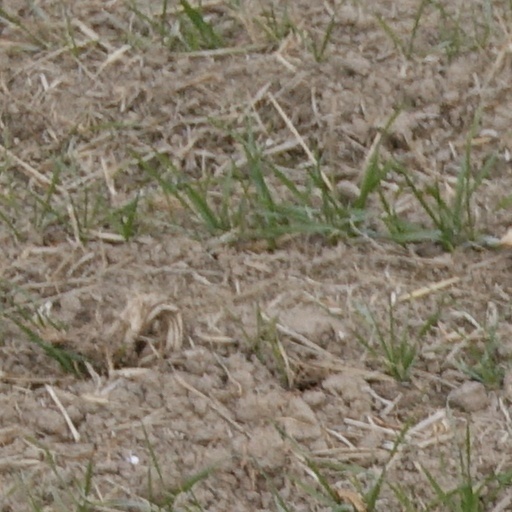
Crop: wheat